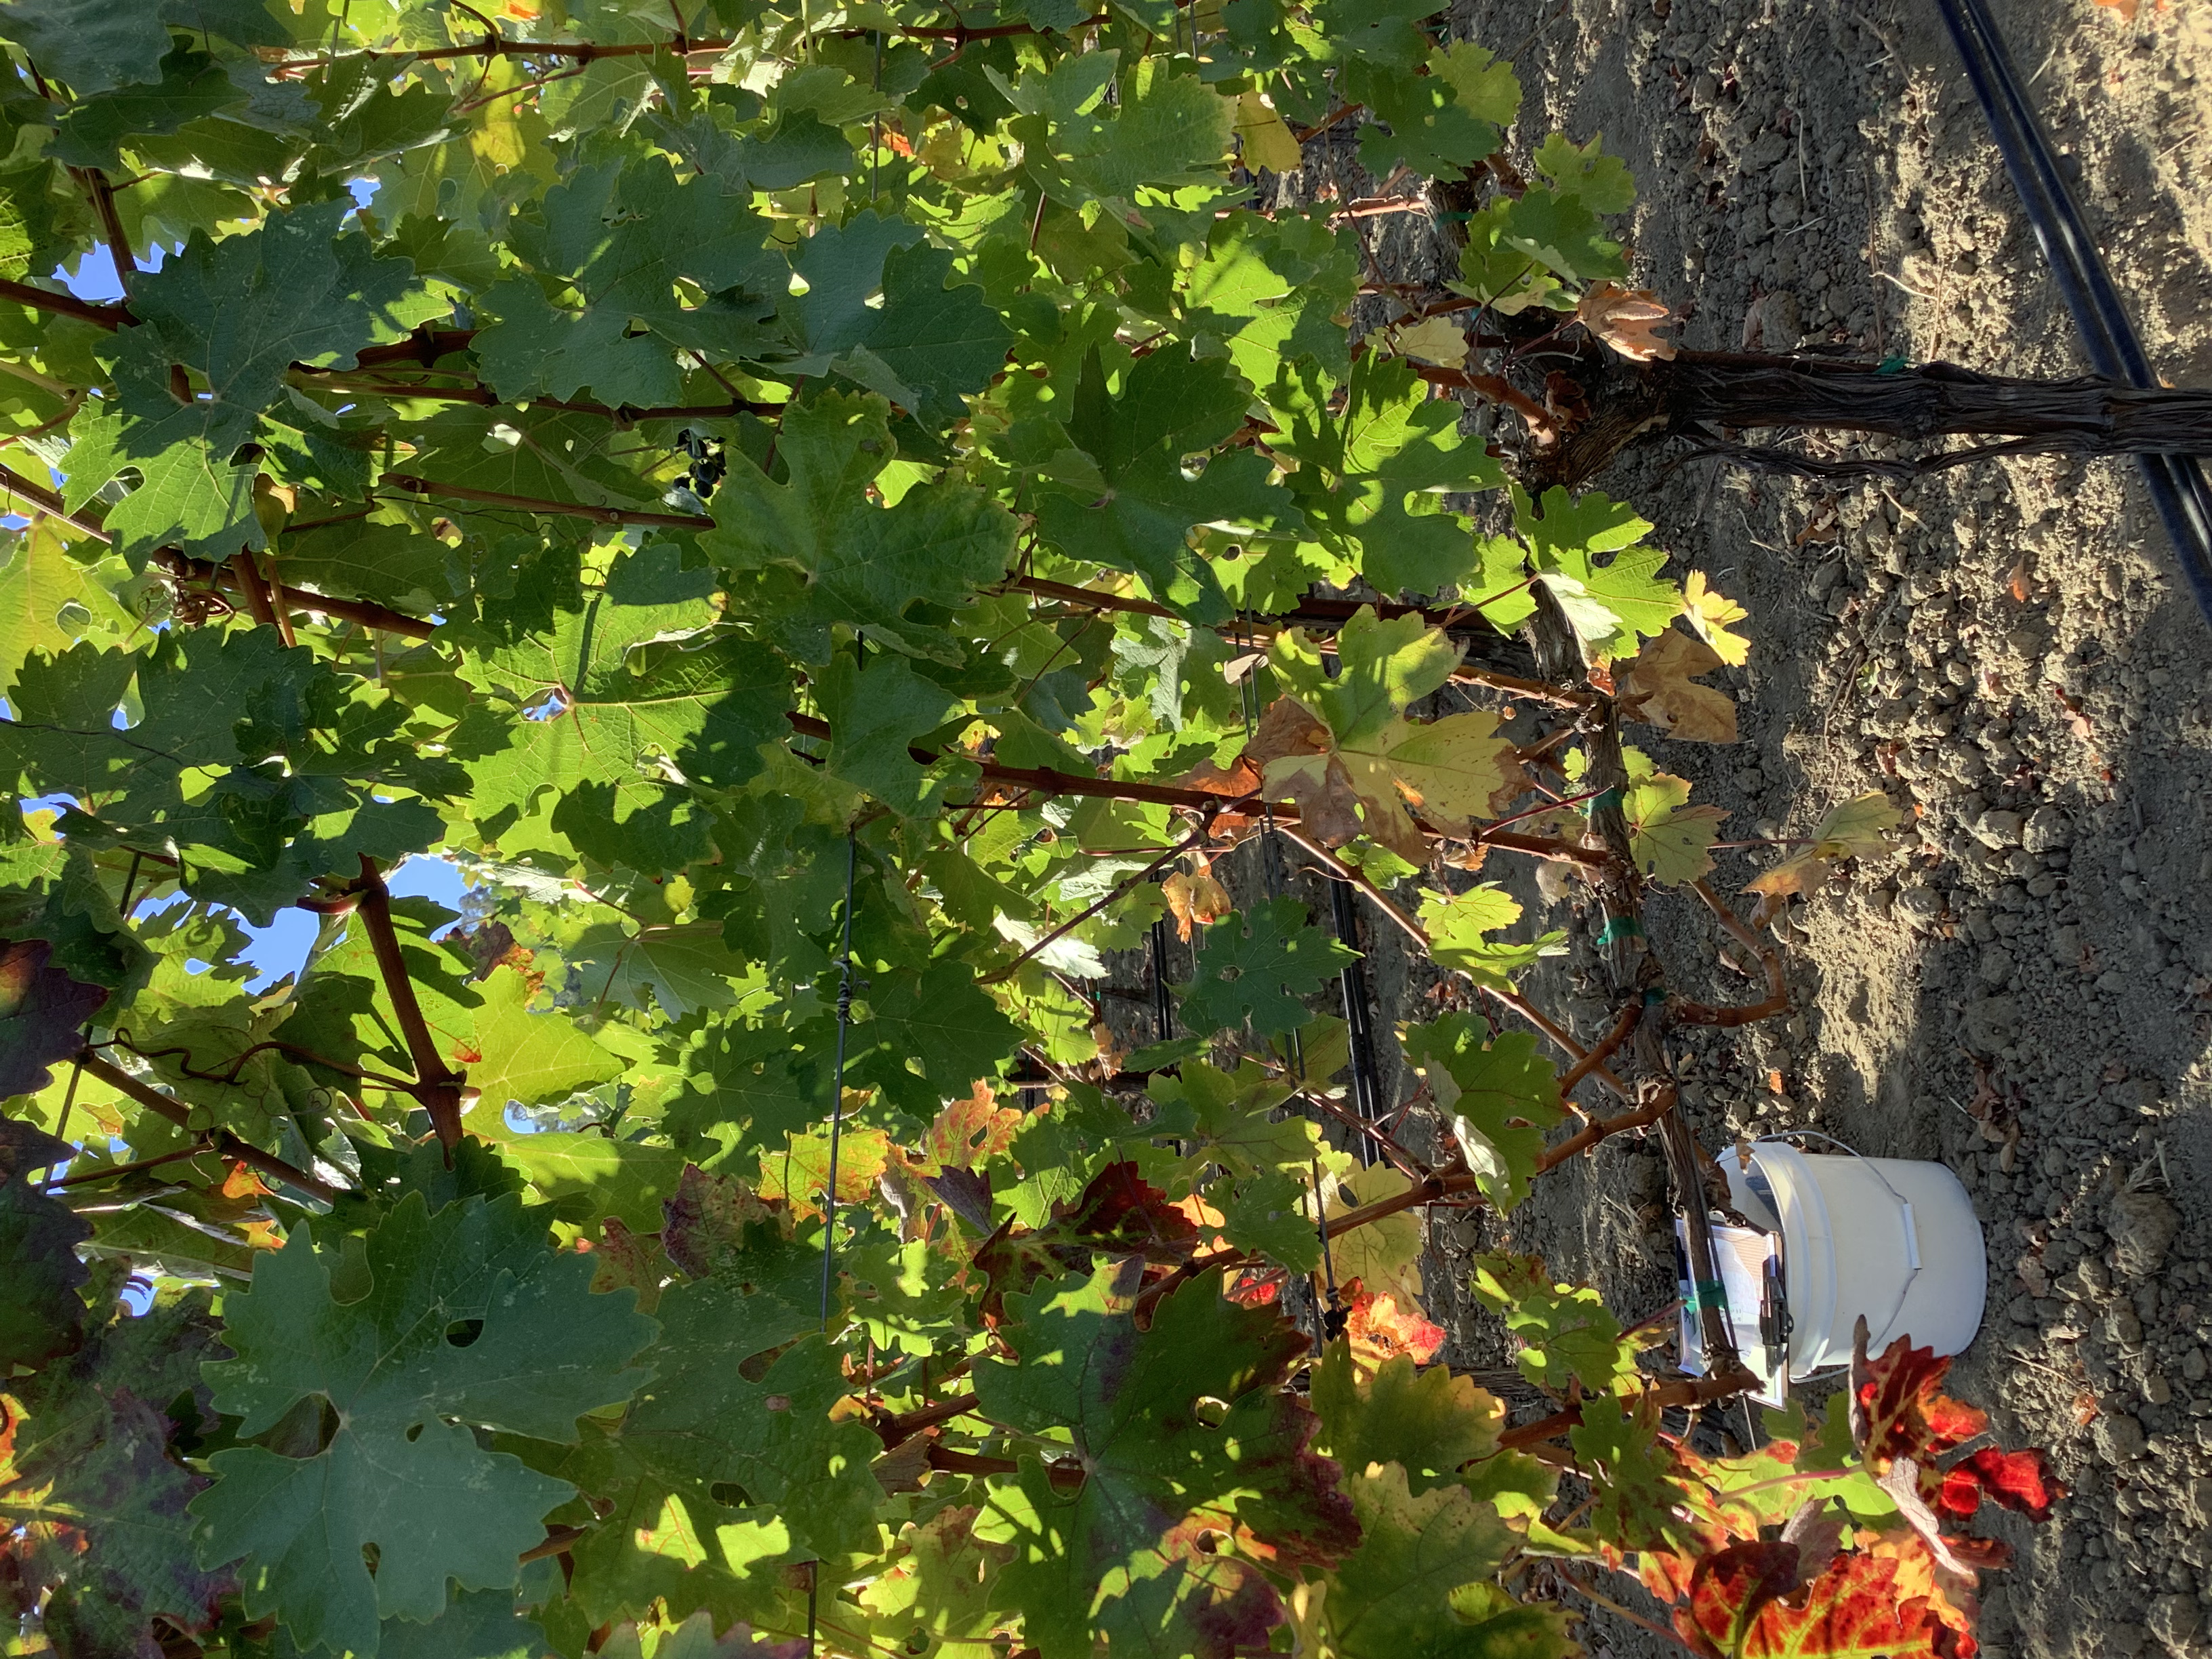
Label: Red Blotch